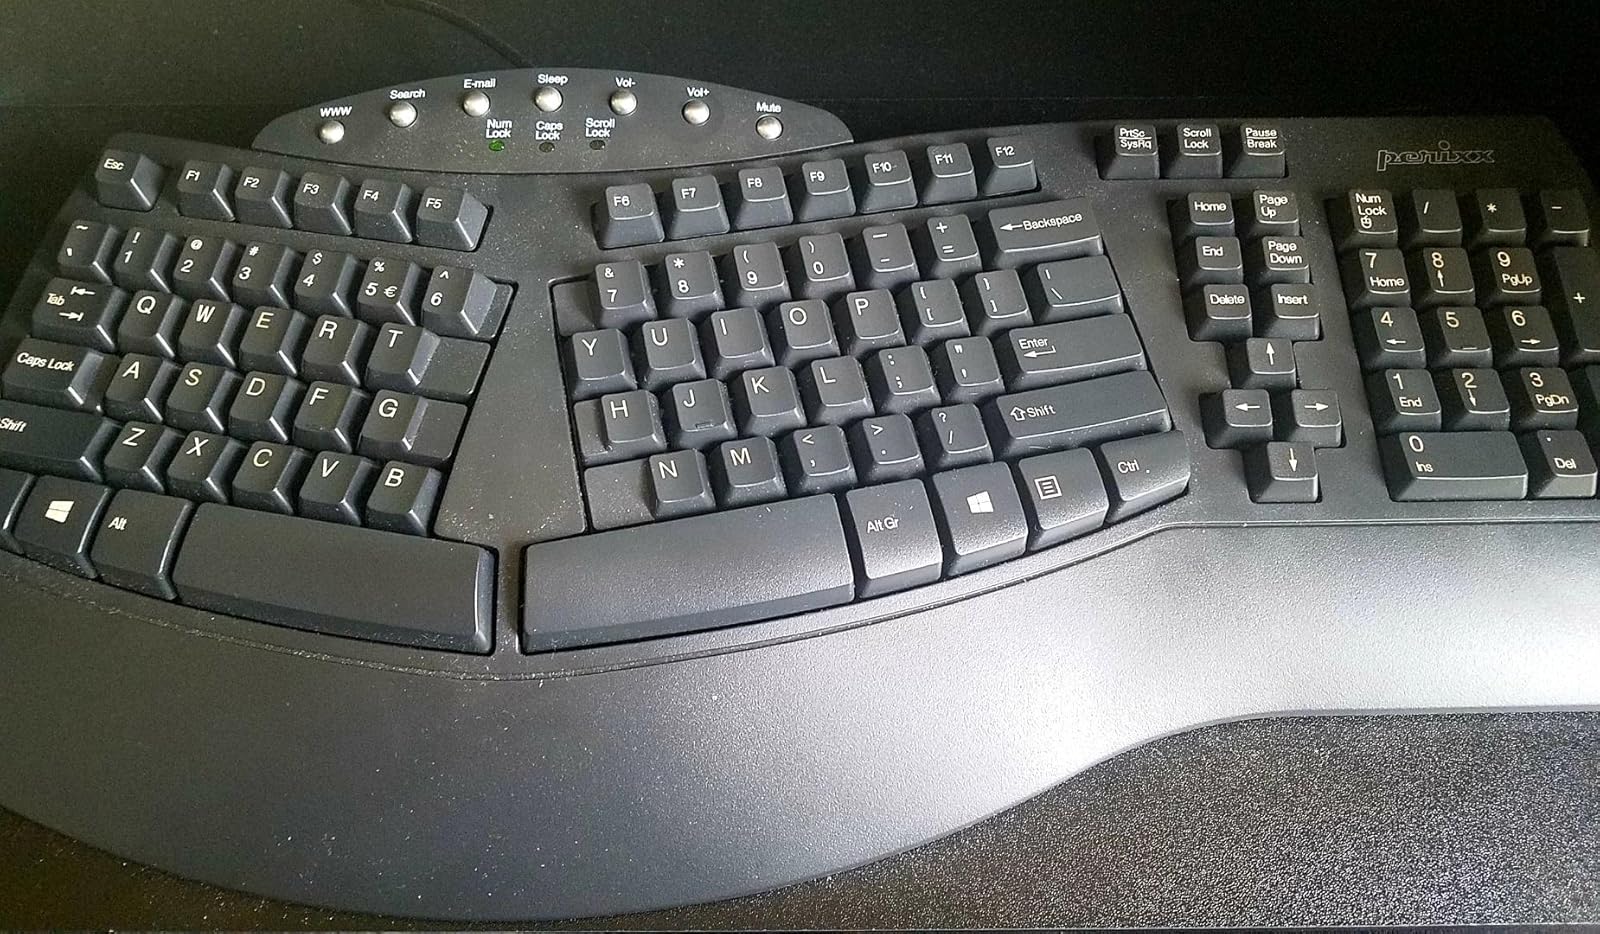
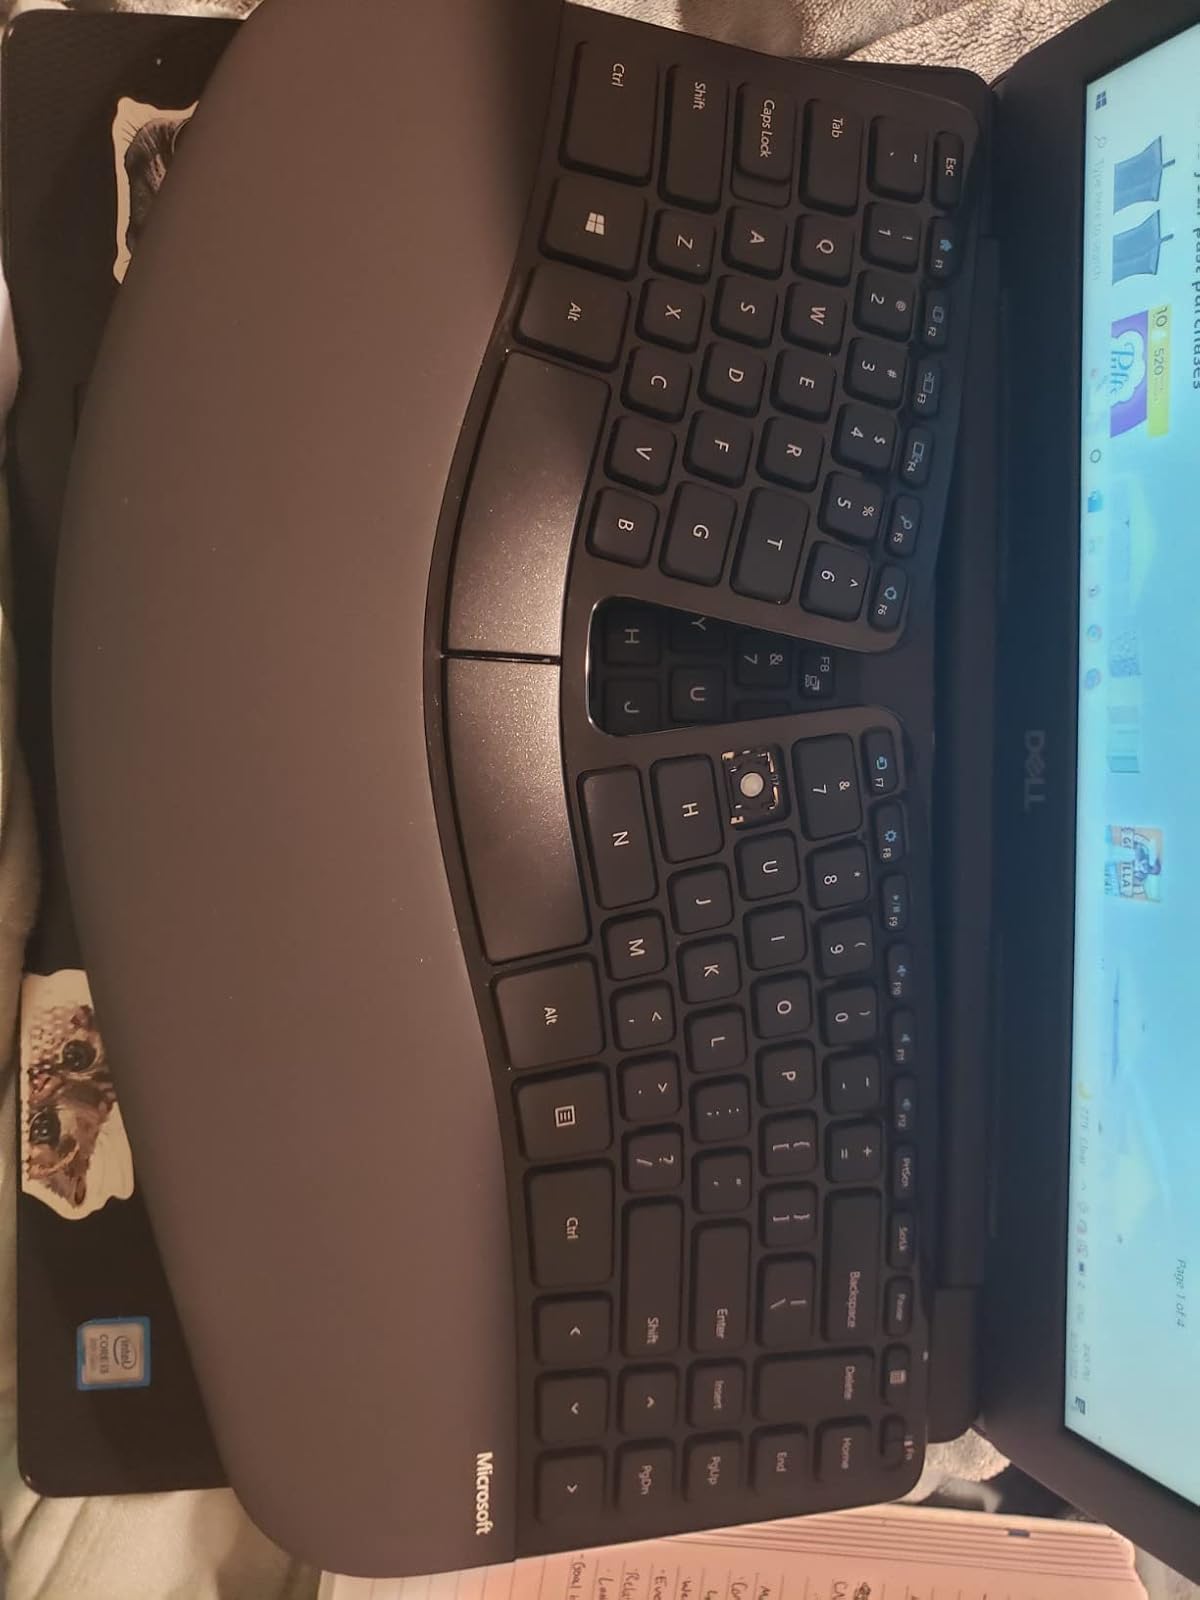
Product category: keyboard
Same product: no